Surendra Nath Jena

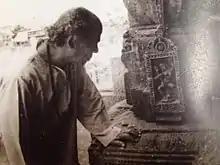
Inspiration from temple

After relocating from Odisha, Jena settled in Delhi, where he became an assistant at Nritya Niketan in 1966. Subsequently, he joined Triveni Kala Sangam, an esteemed art institution in New Delhi, as an independent Odissi dance teacher in 1967.